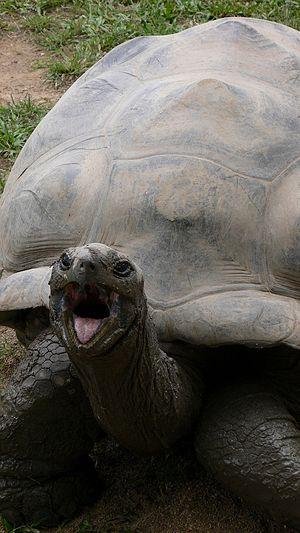
Harriet est le nom d'une tortue géante des Galápagos, née vers 1830, et ayant terminé sa vie à l'Australia Zoo dans le nord de l'Australie.